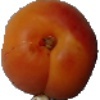
Label: Apricot 1